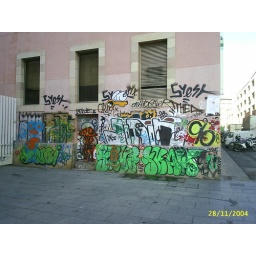
street bombing..at the macba in bcn 04..this wall is now spotless clean!!